Taras Dutko

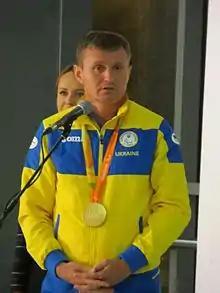

Taras Dutko (born 27 January 1982) is a Ukrainian Paralympic footballer with cerebral palsy, who won a gold medal at the 2008 Summer Paralympics in Beijing, China. He started playing football in 2000 and since then participated at the 2004, 2008 and 2016 Summer Paralympics.